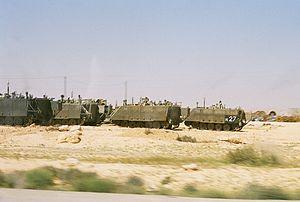
Le Bardehlas est un M113 blindé standard destiné au transport de troupe de l'armée israélienne.